Bertram Ashburnham, 4th Earl of Ashburnham

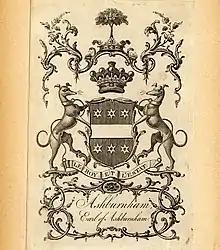
The Ashburnham Library bookplate

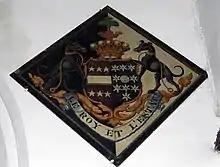
Funeral hatchment of Bertram Ashburnham, 4th Earl of Ashburnham, in St Mary's Church, Barking, Suffolk

Bertram Ashburnham, 4th Earl of Ashburnham (23 November 1797 – 22 June 1878) was a British peer. He was the fourth son of George Ashburnham, 3rd Earl of Ashburnham. As the eldest son still living when his father died in 1830, he succeeded as Earl of Ashburnham, Viscount St. Asaph and Baron of Ashburnham.